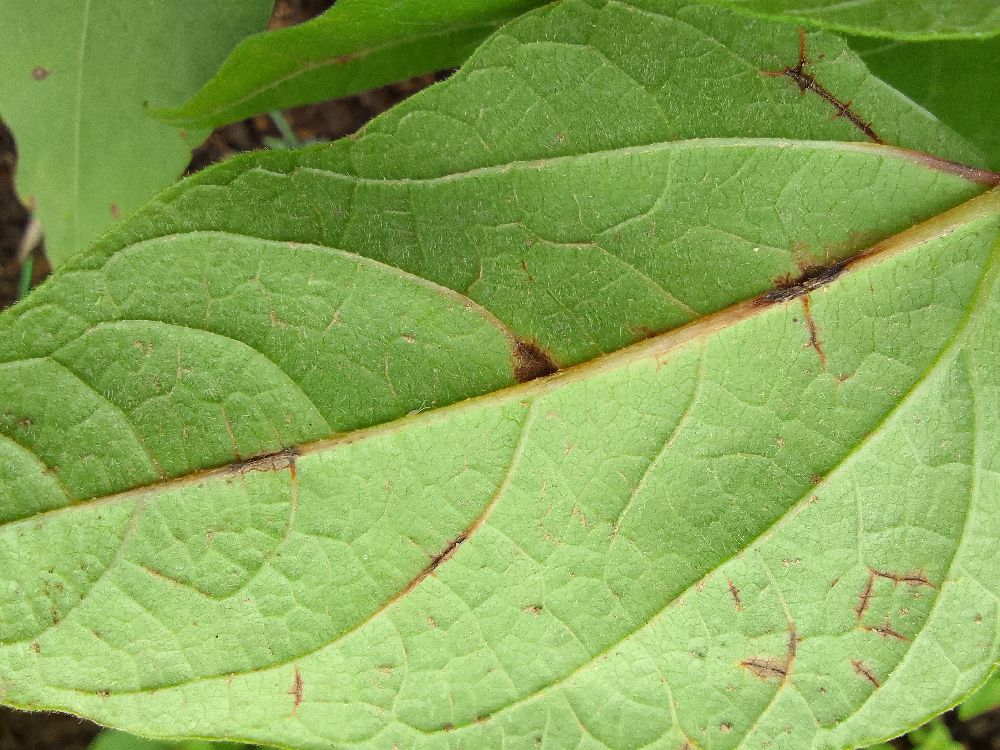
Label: anthracnose